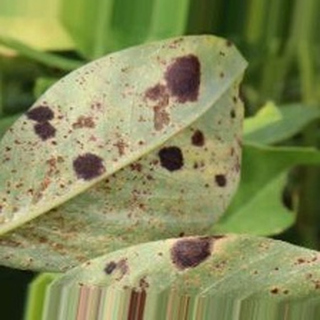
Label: groundnut_rust